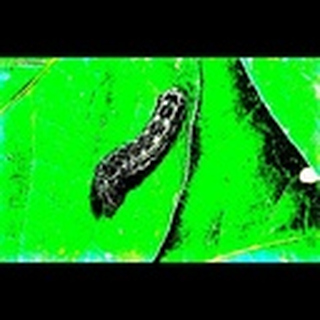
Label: cotton_army_worm